129th (Bristol) Heavy Battery, Royal Garrison Artillery

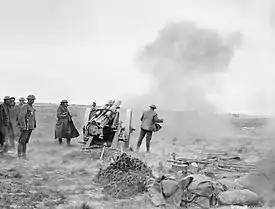
60-pounder firing on the Western Front.

On 6 August 1914, less than 48 hours after Britain's declaration of war, Parliament sanctioned an increase of 500,000 men for the Regular British Army, and the newly-appointed Secretary of State for War, Earl Kitchener of Khartoum, issued his famous call to arms: 'Your King and Country Need You', urging the first 100,000 volunteers to come forward. This group of six divisions with supporting arms became known as Kitchener's First New Army, or 'K1'. The flood of volunteers overwhelmed the ability of the army to absorb and organise them, and by the time the Fifth New Army (K5) was authorised on 10 December 1914, many of the units were being organised as 'Pals battalions' under the auspices of mayors and corporations of towns up and down the country.